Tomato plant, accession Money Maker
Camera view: vertical (180 deg); turntable rotation: 210 degrees
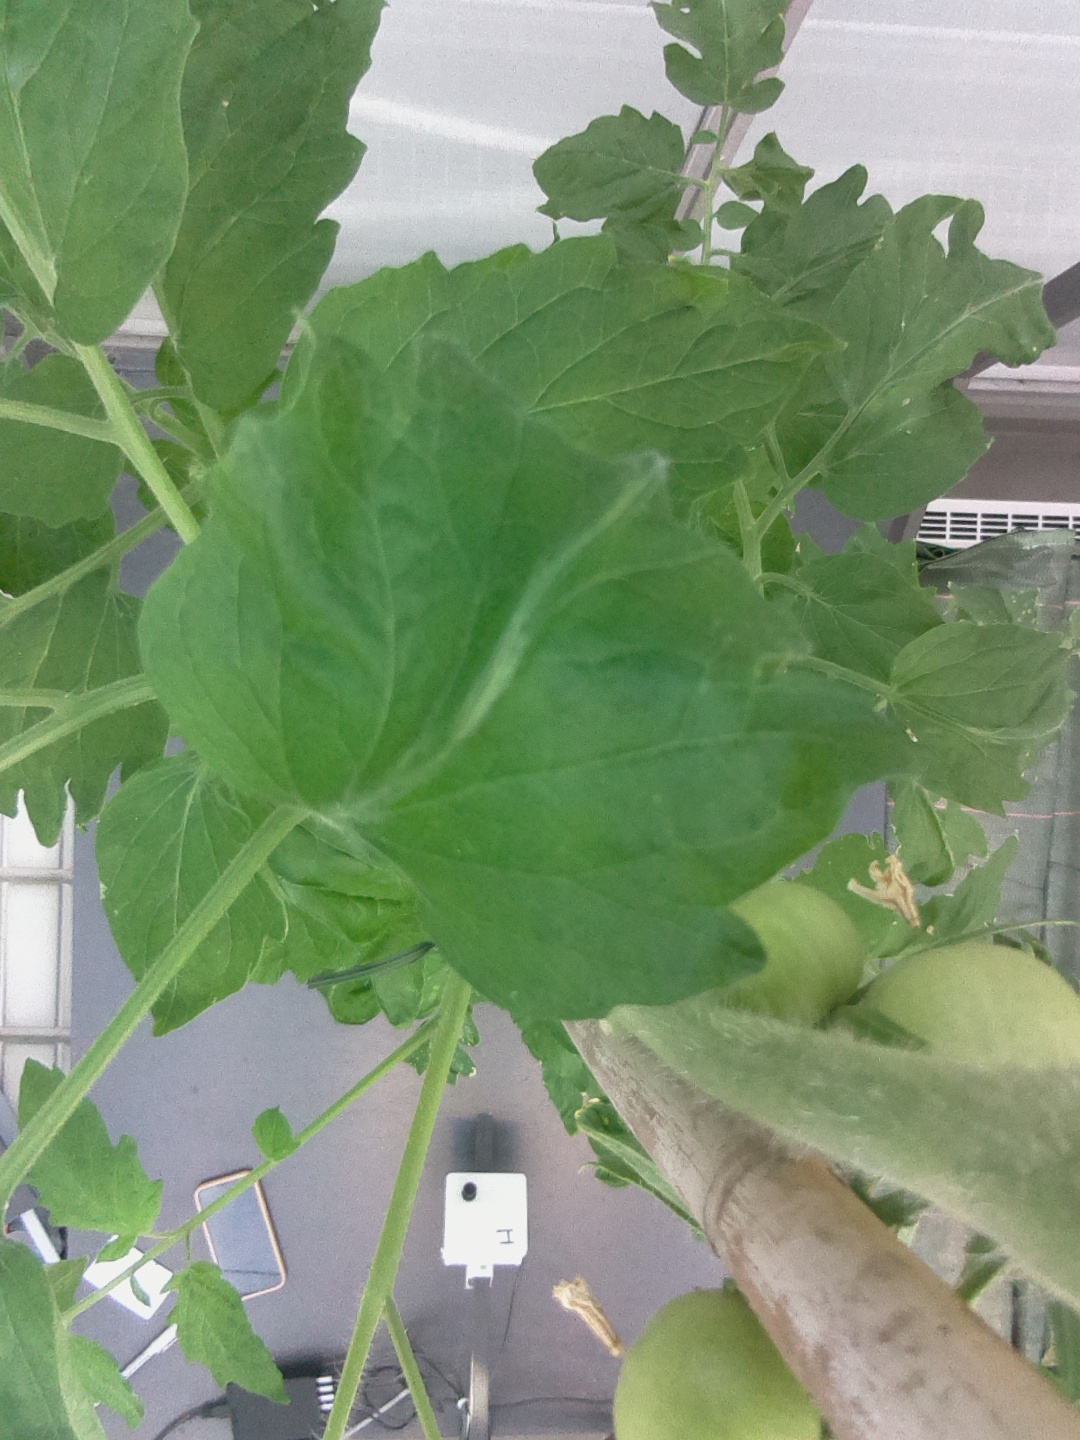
BBCH growth stage 72: 20%-30% of final fruit size